Rojhri dham

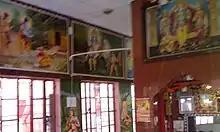
Wall paintings.

Dham attracts many local worshippers throughout the year. On Chaitra Purnima and Ashvin Purnima every year, large jagrans are organized, where thousands of people assemble to pay their homage to the deity. Hanuman Sewa Samiti manages the Temple and Jagarans. The temple of Hanuman is situated on right side of Anupgarh-Bikaner road, about one kilometer from Rojhri Village.